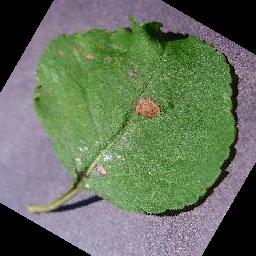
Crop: apple
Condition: black_rot